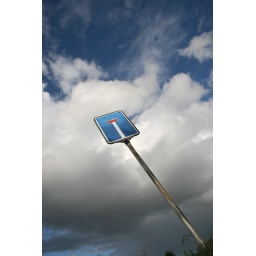
a dead end traffic sign in front of a cloudy summer sky